United States Senate inquiry into the tax-exempt status of religious organizations

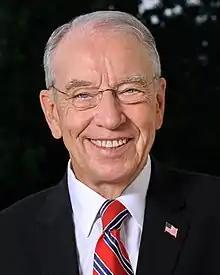
Senator Chuck Grassley

The United States Senate inquiry into the tax-exempt status of religious organizations was an investigation of six 501(c) religious organizations conducted by the United States Senate Committee on Finance lasting from 2007 until 2011.